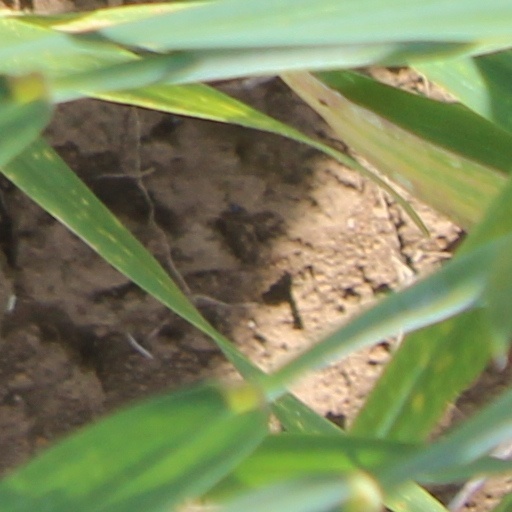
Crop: wheat